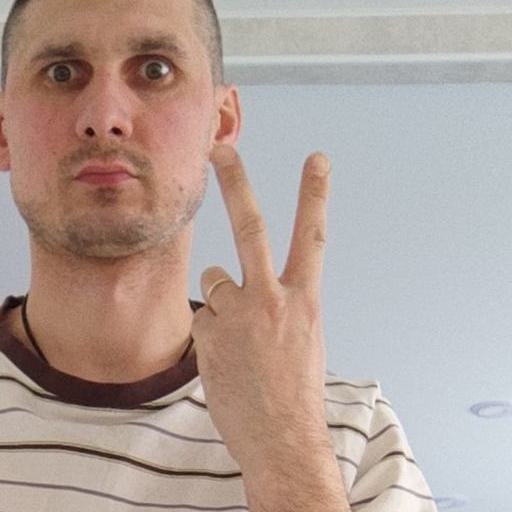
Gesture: peace_inverted